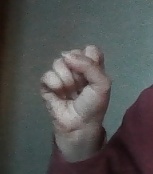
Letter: saad